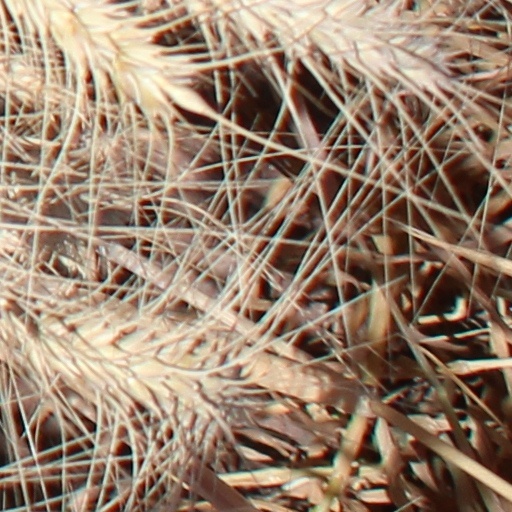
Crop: wheat